Answer in natural language. Which object is closer to the camera taking this photo, silver rectangular dining table (highlighted by a blue box) or Television (highlighted by a green box)? Choose between the following options: silver rectangular dining table (highlighted by a blue box) or Television (highlighted by a green box)
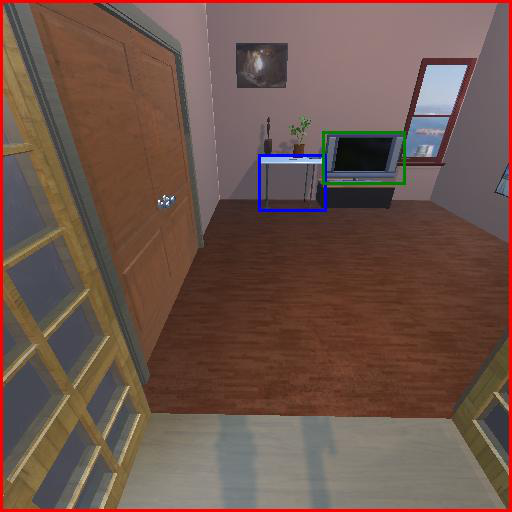
<answer>silver rectangular dining table (highlighted by a blue box)</answer>